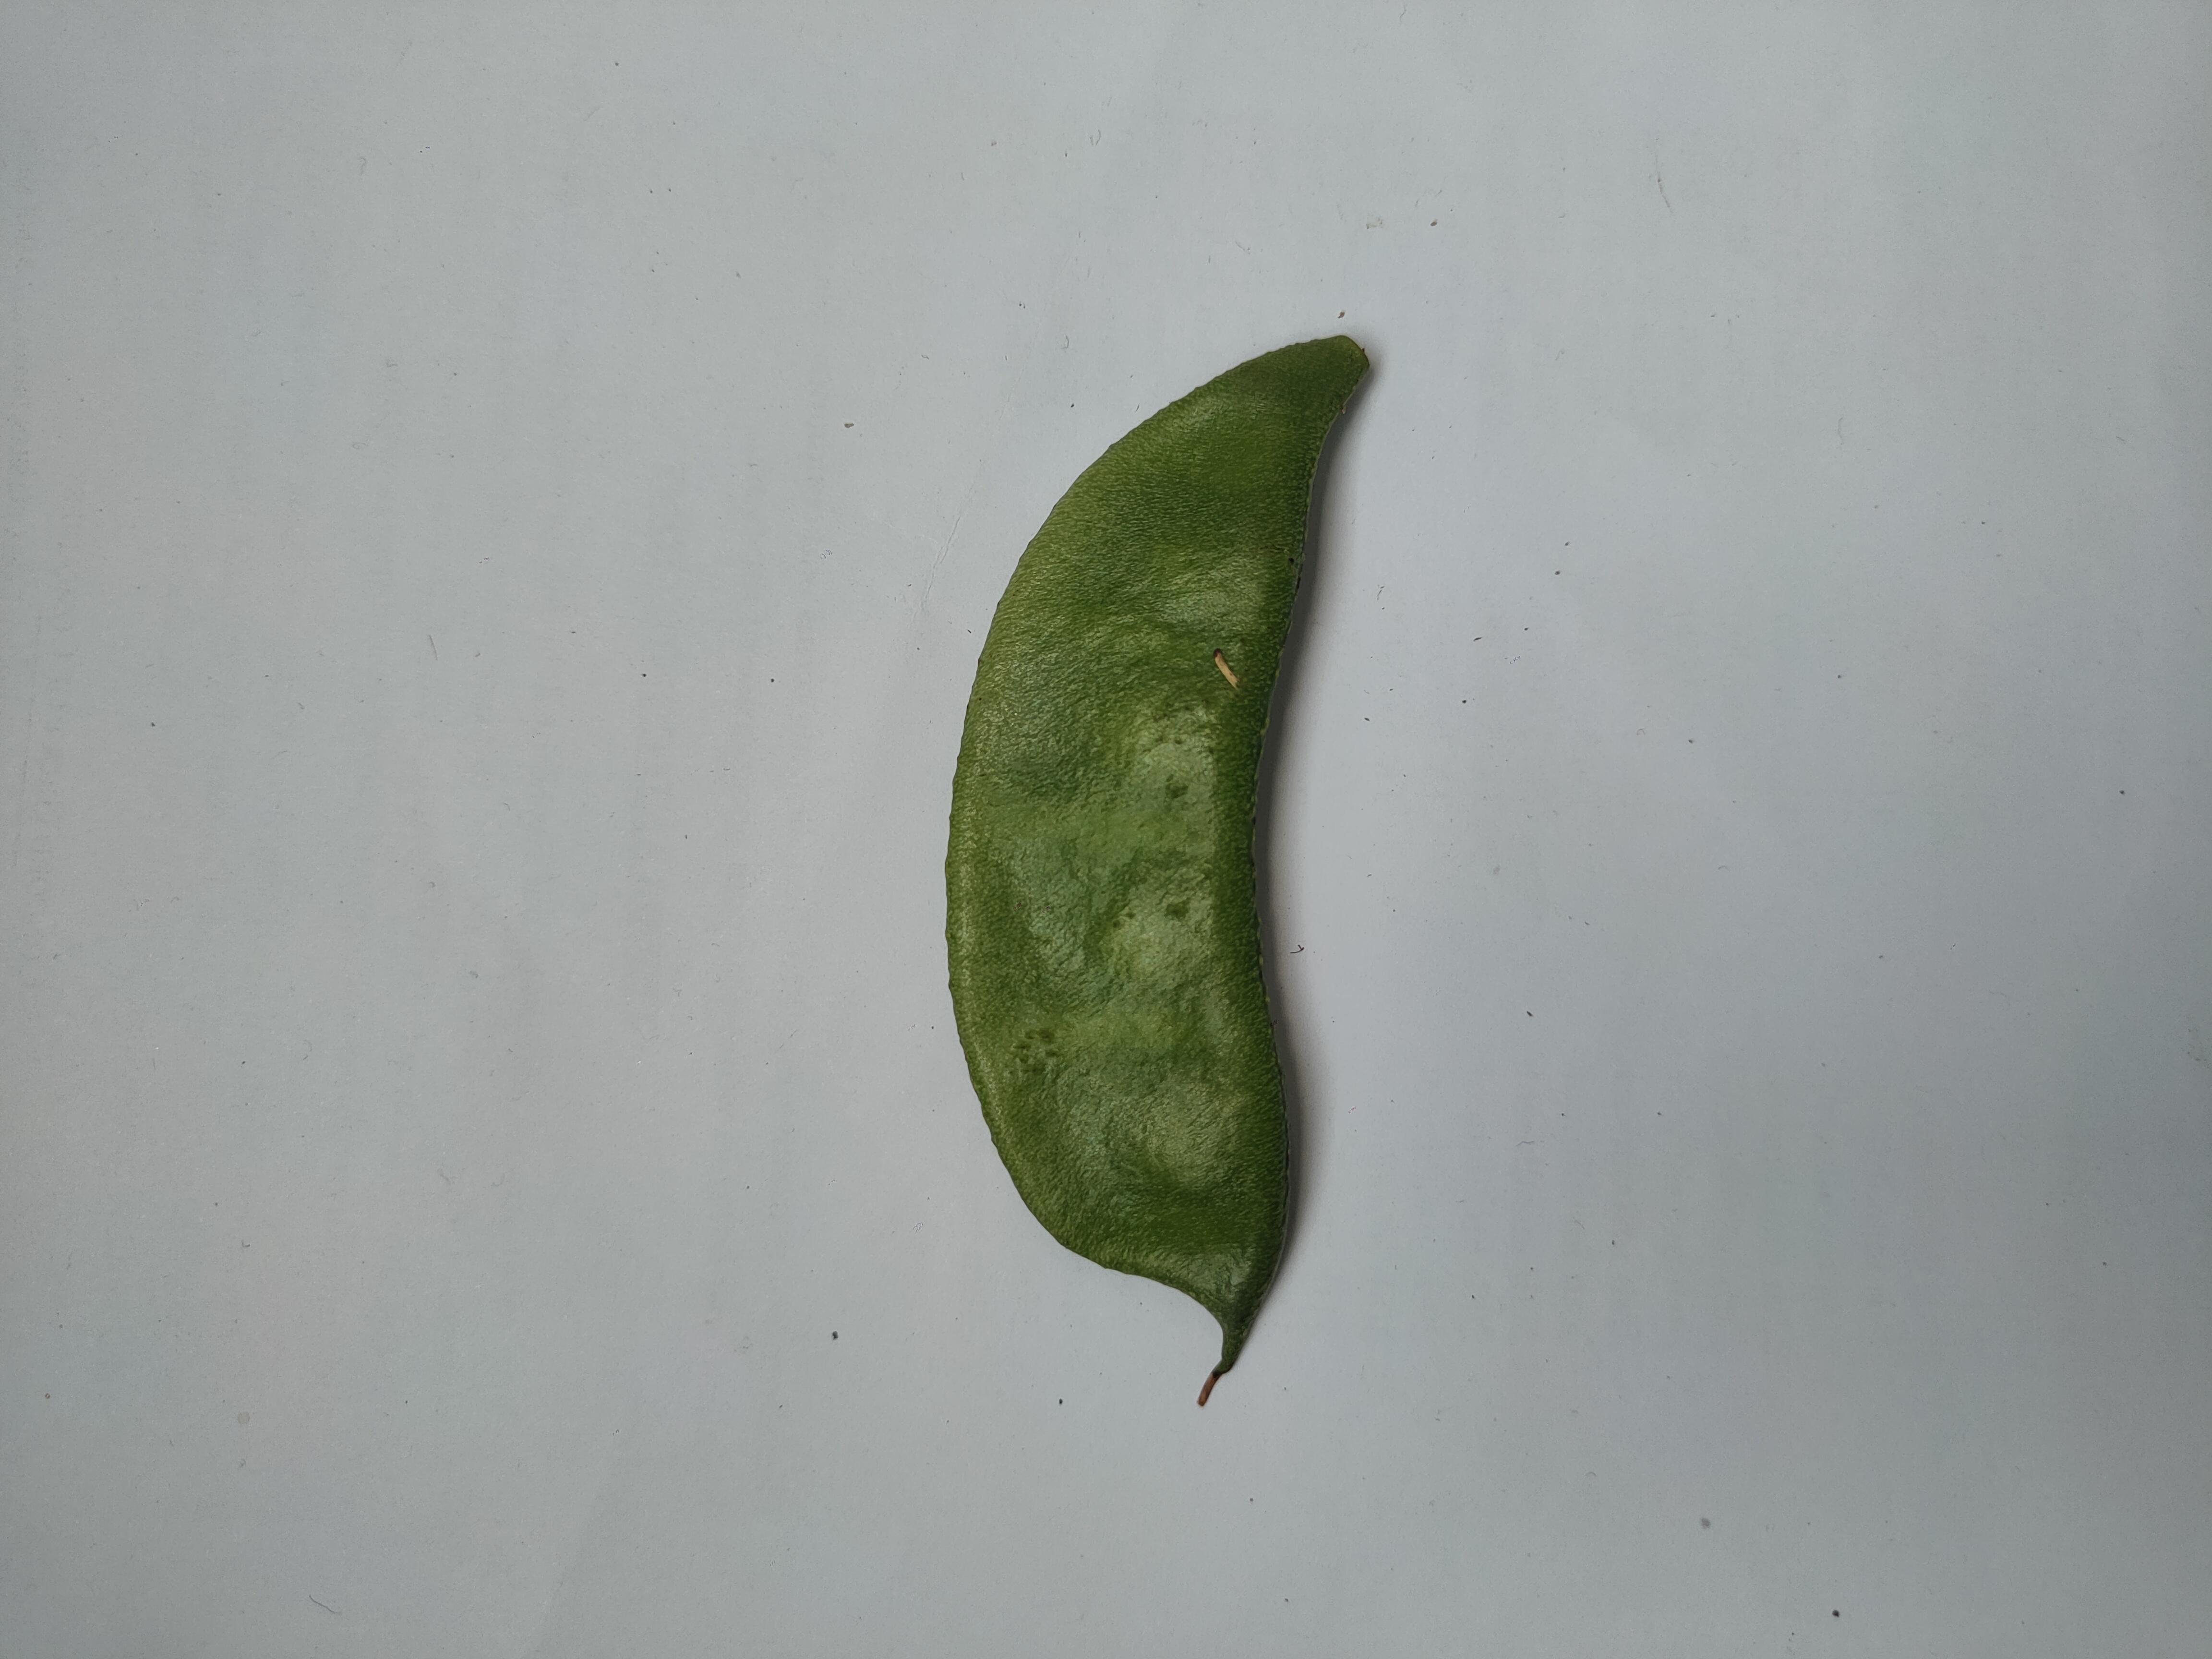
Label: Bean